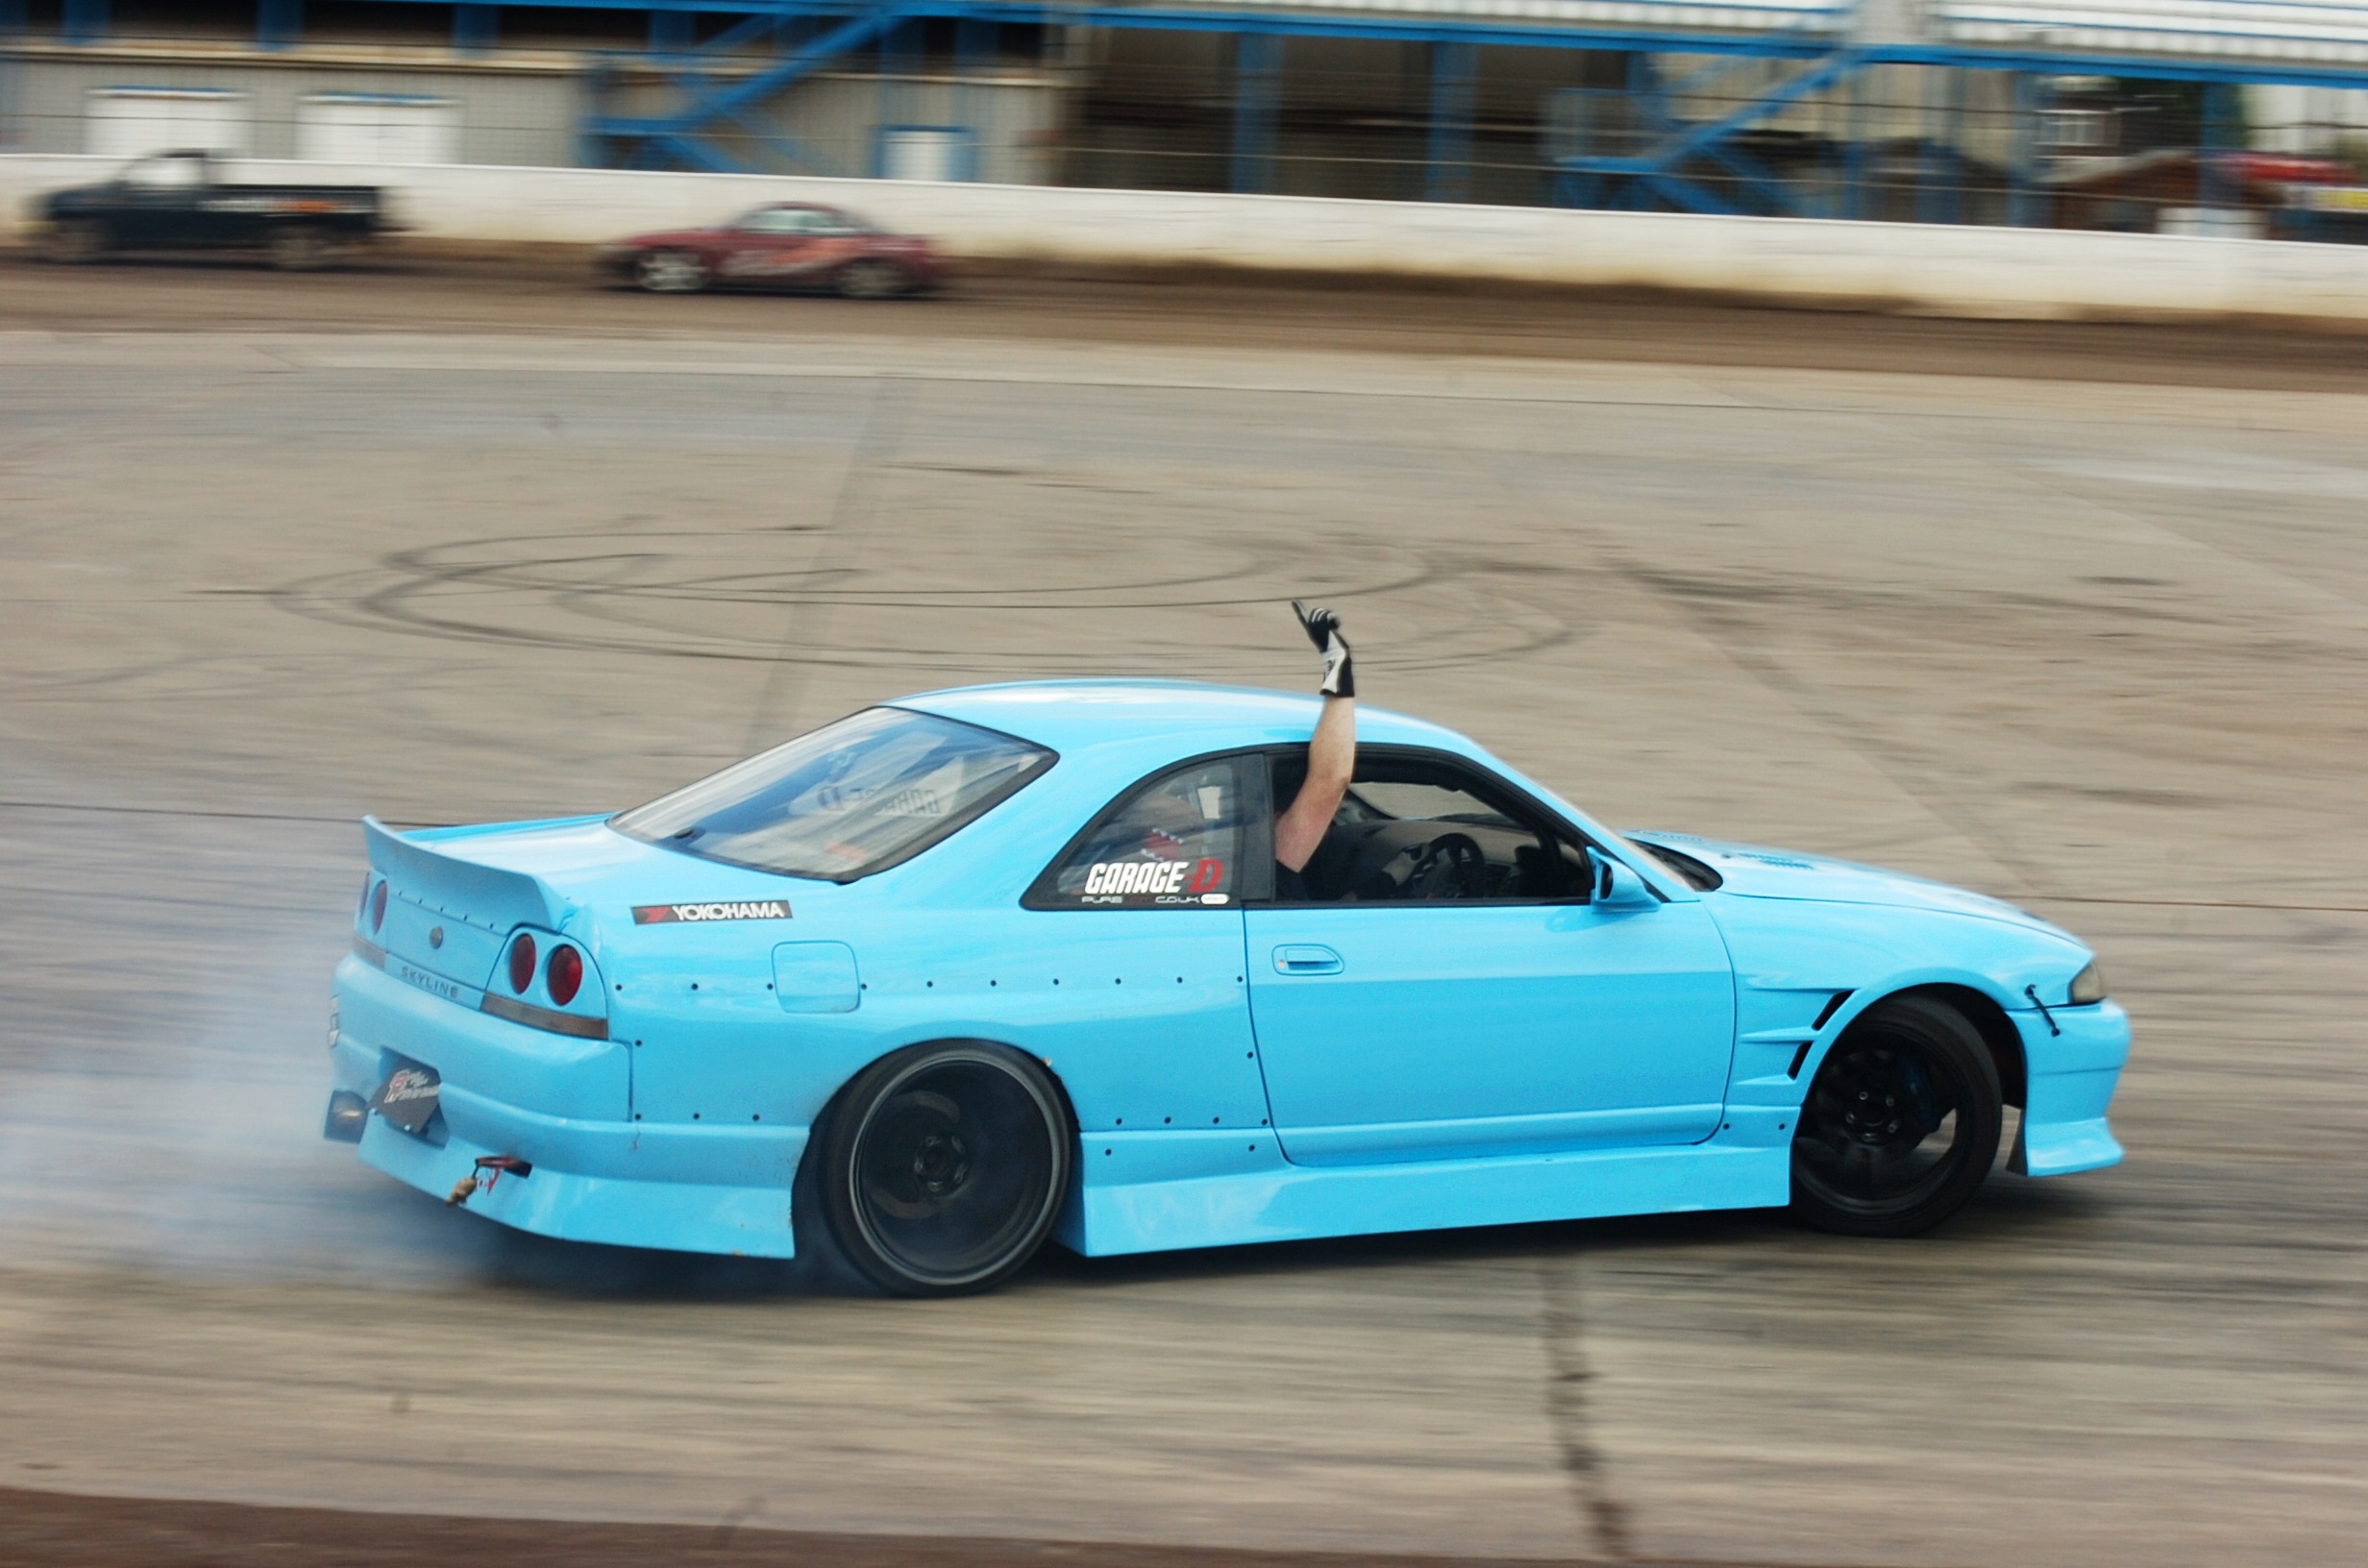
car, motion, vehicle, show, action, speed, sports car, race car, race, competition, sports, racing, convertible, motorsport, drifting, nissan, drift, land vehicle, tuned, touring car, auto racing, nissan skyline, automobile make, automotive design, performance car, stock car racing